Sandeep Singh (producer)

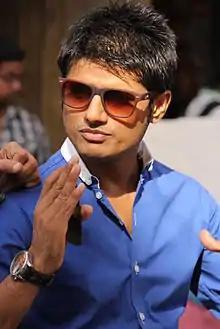
Singh in 2015

Sandeep Singh is an Indian film producer who works in Hindi films. He started his career as a journalist and later joined Bhansali Productions as the CEO in 2011. He founded the film production company Legend Studios in 2015. Singh is known for producing movies like "Mary Kom", "Aligarh", "Sarabjit", "Bhoomi", "PM Narendra Modi", and "Jhund".